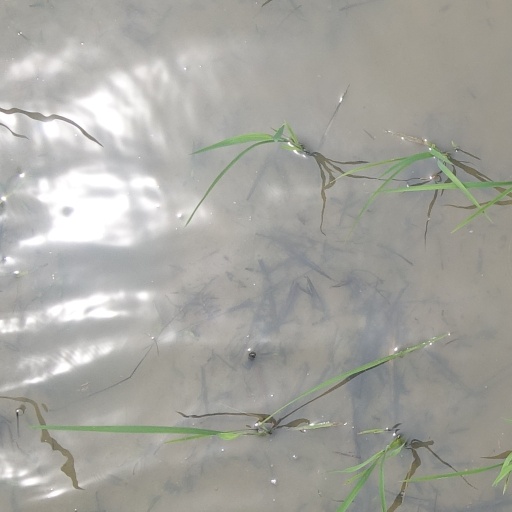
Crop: rice